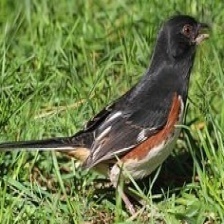
Species: EASTERN TOWEE
Scientific name: PIPILO ERYTHROPHTHALMUS